Sky position (RA, Dec in degrees): 19.561, -1.006
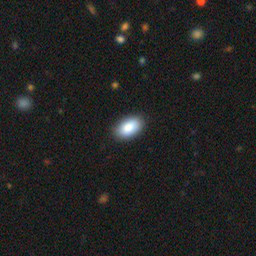
Galaxy morphology: In-between Round Smooth Galaxies